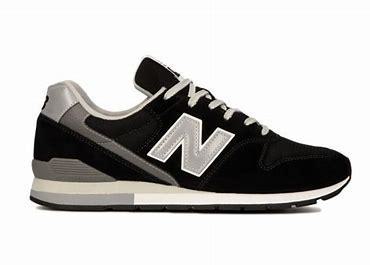
Brand: New
Model: Balance New Balance 996 Series